Magnetosphere particle motion

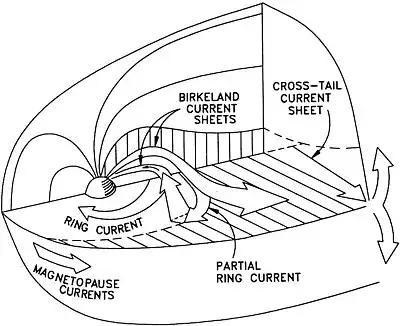
Schematic view of the different current systems which shape the Earth's magnetosphere

Trapping of plasma, e.g. of the ring current, also follows the structure of field lines. A particle interacting with this B field experiences a Lorentz Force which is responsible for many of the particle motion in the magnetosphere. Furthermore, Birkeland currents and heat flow are also channeled by such lines — easy along them, blocked in perpendicular directions. Indeed, field lines in the magnetosphere have been likened to the grain in a log of wood, which defines an "easy" direction along which it easily gives way.